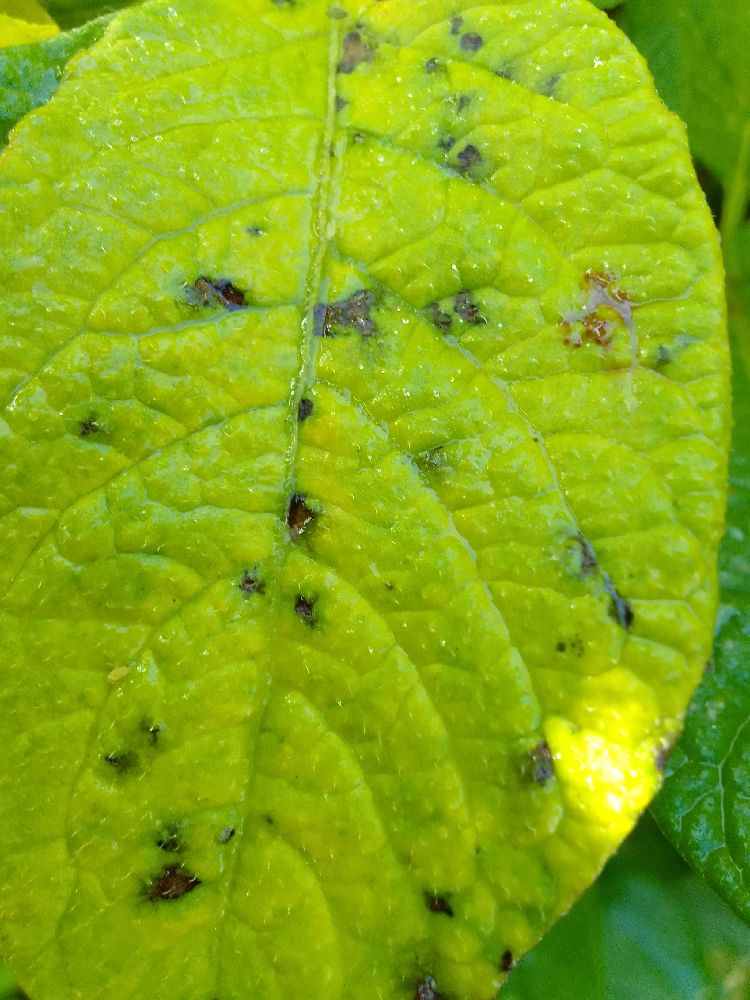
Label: Early blight